Rossland, British Columbia

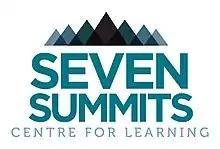
https://sevensummitslearning.com/

Since miners did not own the land upon which their tents or shacks stood, many acquired freehold lots in town for permanent residences. In February 1895, the first edition of the Rossland Record listed a blacksmith, a tinsmith, a cobbler, a customs agent, a baker, a land surveyor, a lawyer, two sawyers, two barbers, three doctors, four bartenders, four hoteliers, and a justice of the peace. Months later, strict John (Jack) Kirkup became the constable. A ten-passenger coach ran to Trail Creek Landing. Presbyterian, Methodist and Roman Catholic churches, and a school, were soon established. In January 1896, a small electricity generator came on line, and was later upgraded. In 1898, West Kootenay Power became the supplier from Bonnington Falls dam.